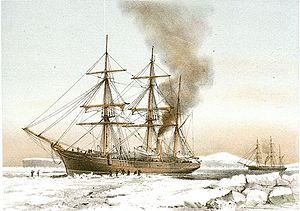
Clements Robert Markham, né le 20 juillet 1830 à Stillingfleet dans le Yorkshire et mort le 30 janvier 1916 à Londres, est un fonctionnaire, géographe, explorateur et écrivain britannique. Il est secrétaire de la Royal Geographical Society entre 1863 et 1888, puis président de l'institution pendant douze années. Durant cette dernière position, il est principalement responsable de l'organisation de l'expédition Discovery, ainsi que du lancement de la carrière d'explorateur polaire de Robert Falcon Scott.